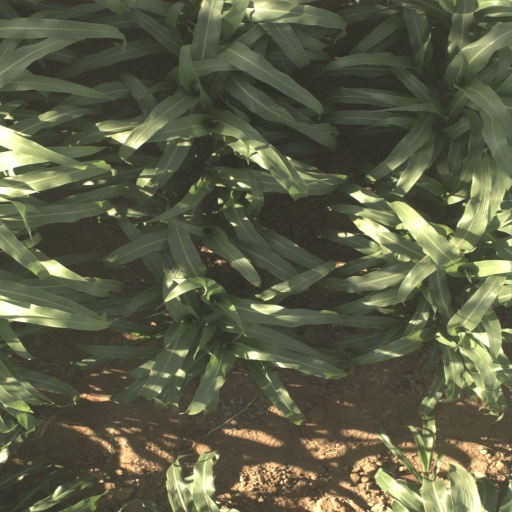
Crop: sorghum